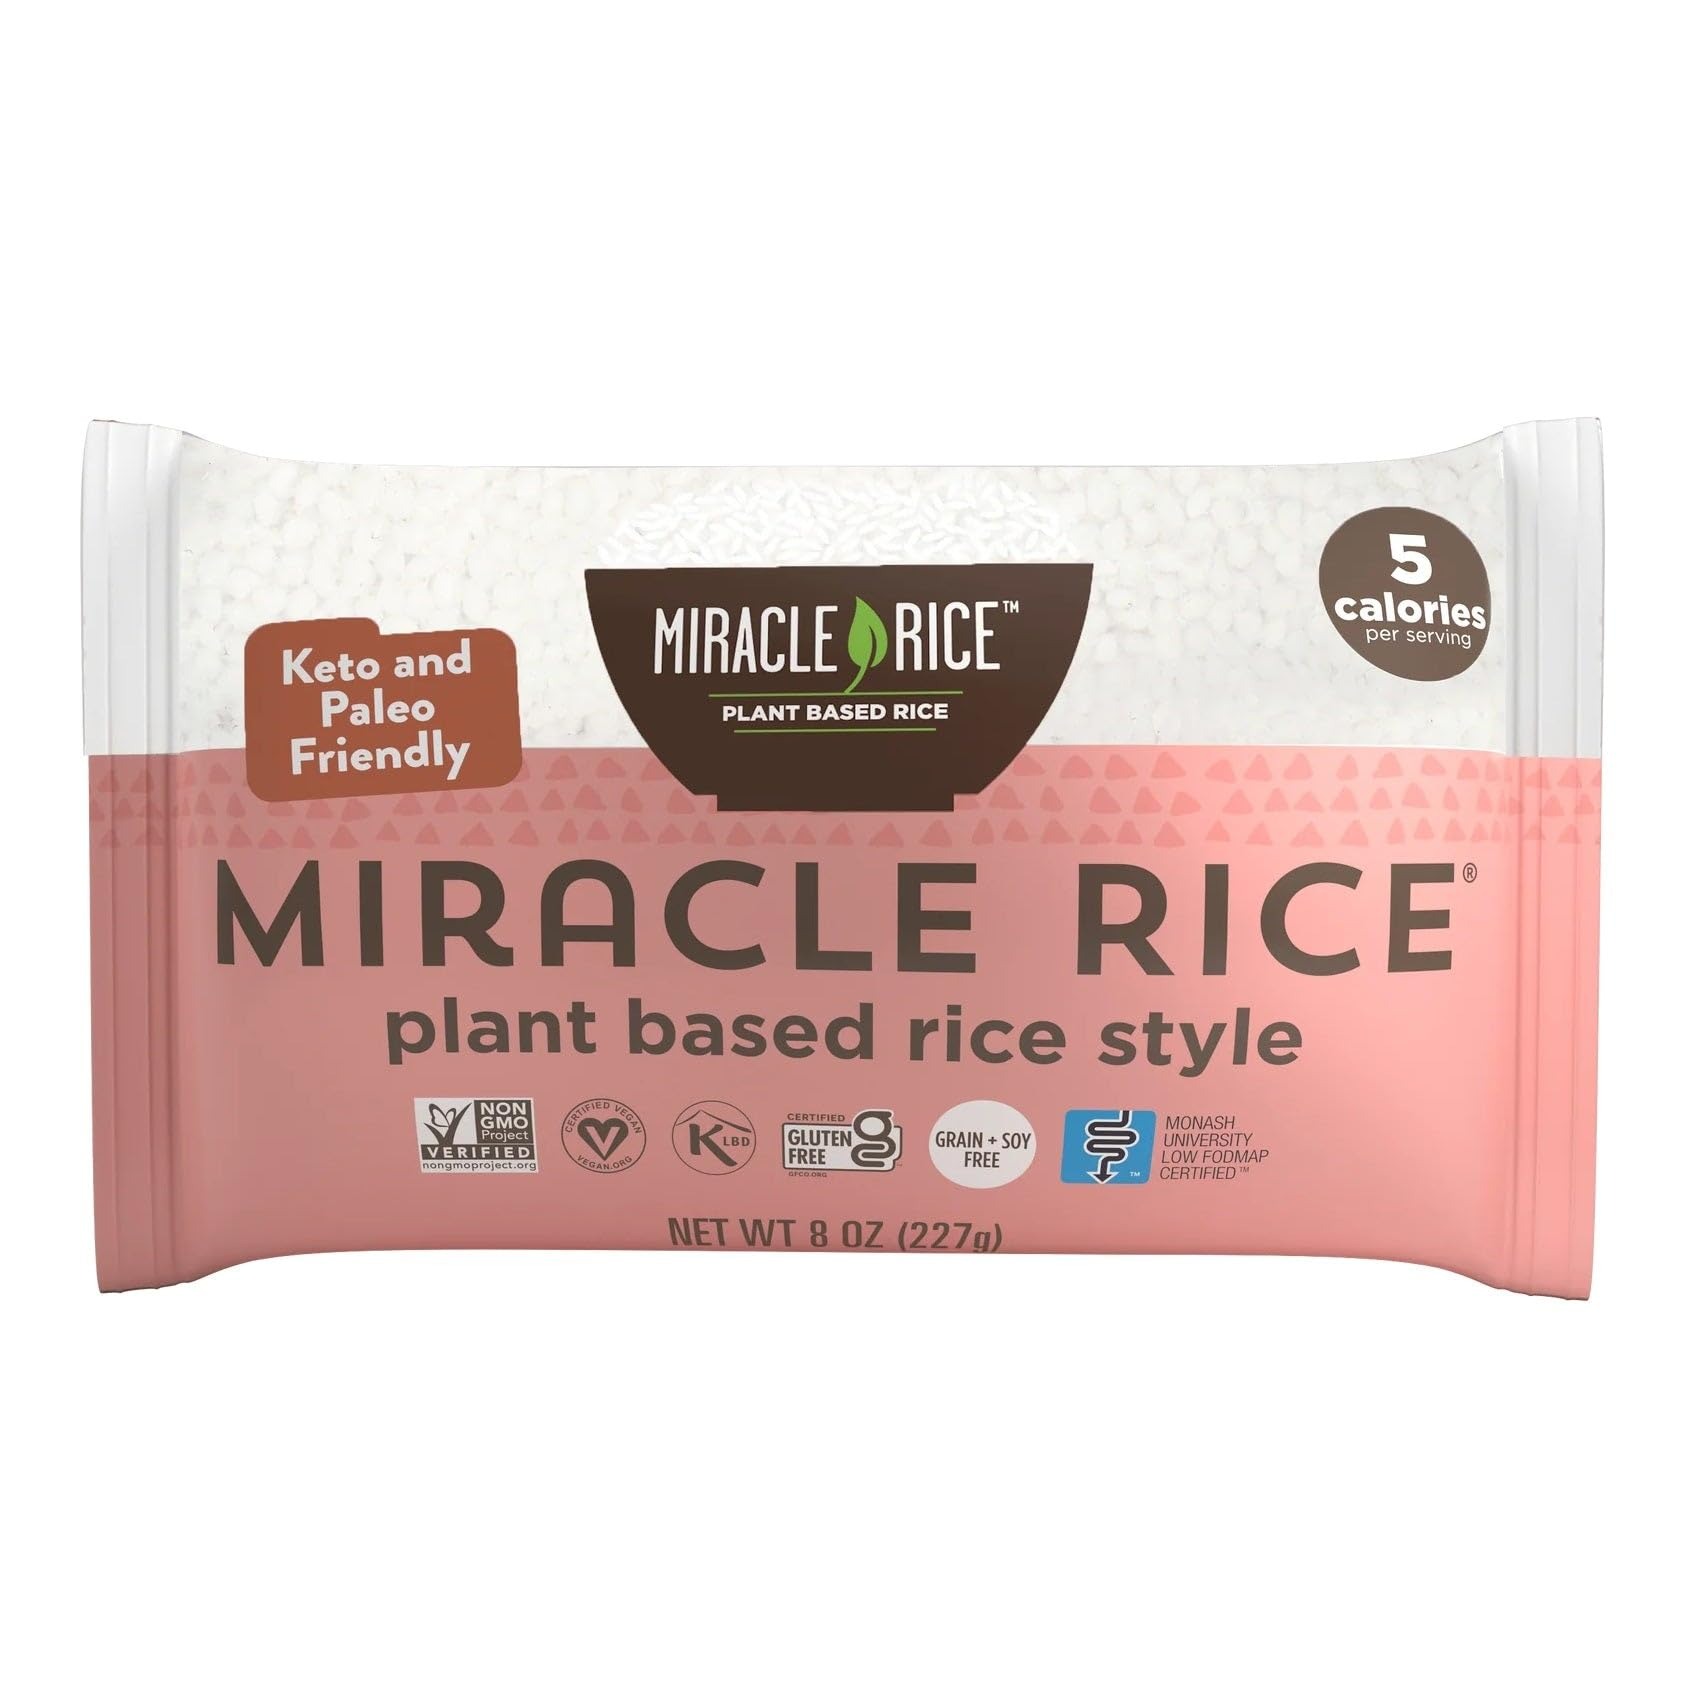
Item Name: Miracle Rice
Bullet Point: Low-calorie soy-free gluten-free|Made with verified non-GMO ingredients|Contains just 1 gram of carbs per serving|Water|Konjac Flour|Citric Acid|2 cups chicken stock|8 ounces grilled chicken thighs cubed|1/2 cup fire roasted salsa verde (spicy)|1 teaspoon cumin powder|1 8-ounce bag Miracle Rice - rinsed and drained|2 tablespoons cooked black lentils|sea salt fresh cracked black pepper|1 avocado sliced grilled|1 roma tomato quartered grilled|cilantro chopped|Open bag of rice into colander and rinse thoroughly with cool water for one minute.|Add rice to a non oiled pan on medium heat until dry. |Cook rice in your favorite sauce or recipe on the stovetop or in microwave. ENJOY!
Product Description: Just because you're on a low-calorie, low-carb or gluten-free diet doesn't mean you can't enjoy tasty rice dishes. Our very own Miracle Rice is the perfect base for your healthy, guilt-free stir-fry, rice pilaf and even rice pudding. Our low-calorie rice is different because it's not made from a typical high-sugar grain. Instead, it's made of 97 percent water and 3 percent fiber derived from the Japanese konjac plant. That means it's safe for diabetics and others with challenging dietary restrictions. Each order comes with your choice of either 10, 20 or 30 8-ounce bags of Miracle Rice. If you're wondering where to buy Miracle Rice, this is the best place. We offer a subscribe and save option so that you can take advantage of 15 percent off your order when you sign up for recurring deliveries. Make sure to read Miracle Rice reviews on this page to see why customers love our plant-based shirataki rice! Low-calorie, soy-free, gluten-free Made with verified non-GMO ingredients Contains just 1 gram of carbs per serving Ingredients: Water Konjac Flour Citric Acid ( Note:) Citric acid is not in the rice but in the water, rinsing the rice will get rid of it. Roasted Salsa Verde Grilled Chicken Rice Soup with Grilled Avocado Ingredients Soup: 2 cups chicken stock 8 ounces grilled chicken thighs, cubed 1/2 cup fire roasted salsa verde (spicy) 1 teaspoon cumin powder 1 8-ounce bag Miracle Rice - rinsed and drained 2 tablespoons cooked black lentils sea salt & fresh cracked black pepper Garnish: 1 avocado, sliced & grilled 1 roma tomato, quartered & grilled cilantro, chopped Method: Add soup ingredients to a sauce pan, bring to a boil. Reduce heat and simmer for 10 minutes. Bowl-up and serve with avocado and tomatoes. Garnish with cilantro. Cooking Instructions Open bag of rice into colander and rinse thoroughly with cool water for one minute. Add rice to a non oiled pan on medium heat until dry. Cook rice in your favorite sauce or recipe on the stovetop or in microwave. ENJOY! Customer Service Channels Phone (Toll Free #): 1-800-948-4205 Email: support@miraclenoodle.com Chat Shipping Policy -FREE Shipping within the US through USPS Priority Mail. -Orders are shipped 1-2 business days from order date. -Business days are Mondays till Fridays. -Tracking information is sent through email within 1 business day from shipping date. -Delivery is 3-5 business days from shipping date. -If a different carrier is preferred, please inform us through any of our Customer Service Channels to determine additional shipping cost and to have order processed. Return Policy For any Miracle Noodle purchase and you are not 100% satisfied, you can either: 1) Request for your order to be exchanged with another Miracle Noodle product provided the product you want as replacement is in the same price range as your original order. Product received as replacement cannot be exchanged nor refunded. 2) Return items for a refund. Refund is processed only when items returned are confirmed delivered at our warehouse. Refund will be in the original form of payment. For both options, the following conditions apply: 1) Report exchange or refund request within 30 days from order delivery date. 2) Not more than 3 packs of the order have been used. Please reach out to us through any of our Customer Service Channels to process your return and to receive a prepaid return shipping label via email. Our return product address is: Miracle Noodle Warehouse 28904 Avenue Paine Valencia, CA 91355 Further instructions on returning the product is provided in the email where the prepaid return shipping label is attached. Cancellation Policy If for any reason at all, you need the order cancelled, please inform us immediately through any of our Customer Service Channels. Cancellation is possible as long as the order is not shipped yet. In the event order is already shipped, refuse delivery. Your local post office will take care of shipping the order back to us. Refund is processed only when items returned are confirmed delivered at our warehouse. Refund will be in the original form of payment. Damaged Shipment Items received damaged will either be refunded or replaced at no additional expense. Please inform us immediately through any of our Customer Service Channels. Photos of the damaged order or package may be required. Please prepare to send to support@miraclenoodle.com. If refund is preferred, refund will be in the original form of payment. Missing Shipment Customers are expected to review shipping information prior to completing orders to ensure orders are sent to the correct address. If parcels do not show up after 5 business days from shipping date, we can either reship your order or process a refund. Please inform us immediately through any of our Customer Service Channels. For reship requests, missing orders due to address issues (includes but not limited to the following USPS statuses: Undeliverable as Addressed, Returned to Sender, etc.) will be reshipped ONCE at no additional expense to customers. Orders that show as "Delivered" on the USPS site but have not been received yet, please contact your local post office for further information on the parcel's status. Incorrect Items Received In rare cases, incorrect items are shipped. If you receive items that are not as you ordered, please inform us immediately through any of our Customer Service Channels to discuss on how to proceed.
Value: nan
Unit: None

Price: 8.91